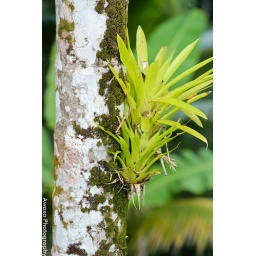
Parasitic plant growing on palm tree in Sangre Grande.